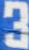
Number: 3